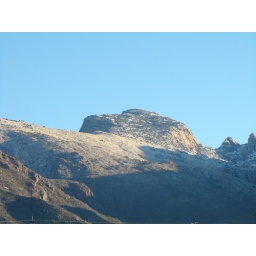
just on the side of my house and we live near the mountains